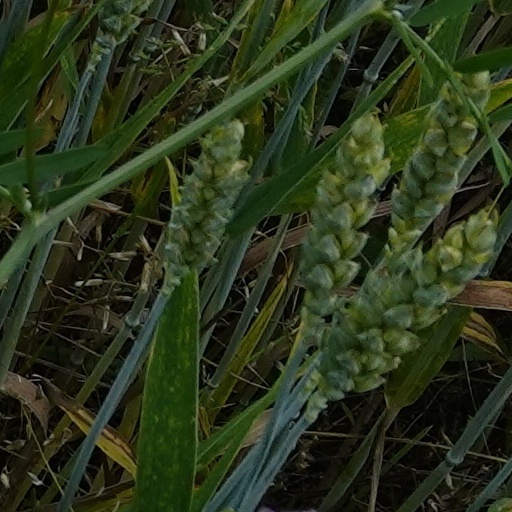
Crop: wheat